Rügen

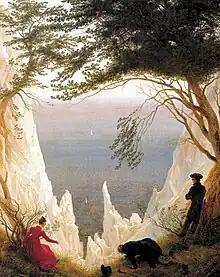
German Romantic painter Caspar Friedrich's "Chalk Cliffs on Rügen"

The northwestern and western sides of Rügen are also highly indented, but a little flatter. Offshore are the larger islands of Hiddensee and Ummanz as well as the smaller islands Öhe Liebitz and Heuwiese. Sand removal and deposition by the Baltic Sea has to be constantly countered by dredging operations to the north and south of Hiddensee, otherwise Hiddensee would merge with Rügen within a few years. Rügen is dotted with many glacial erratic boulders, of which the 22 largest belong to legally-protected geotopes ("see also: Erratics on and around Rügen).